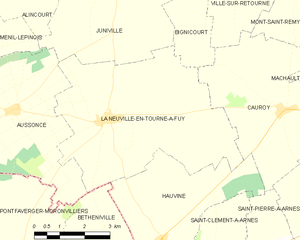
Carte des communes françaises: La Neuville-en-Tourne-à-Fuy